Chen Wu (politician)

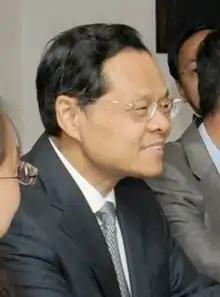
Chen Wu in 2015.

Chen Wu (born November 1954) is a Chinese politician currently serving as a vice chairman of the Chinese People's Political Consultative Conference. Previously, he served as the Chairman (Governor) and Deputy Party Secretary of the Guangxi Autonomous Region, and later as a deputy director of the Financial and Economic Committee of the National People's Congress. He is a member of the Zhuang minority.